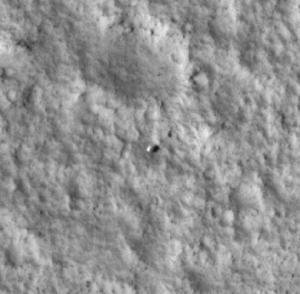
Viking 1 / Mission / Viking 1 galleri
Viking 1 var det første af to rumfartøjer sendt til Mars som en del af NASAs Viking program.